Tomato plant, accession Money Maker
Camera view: vertical (180 deg); turntable rotation: 150 degrees
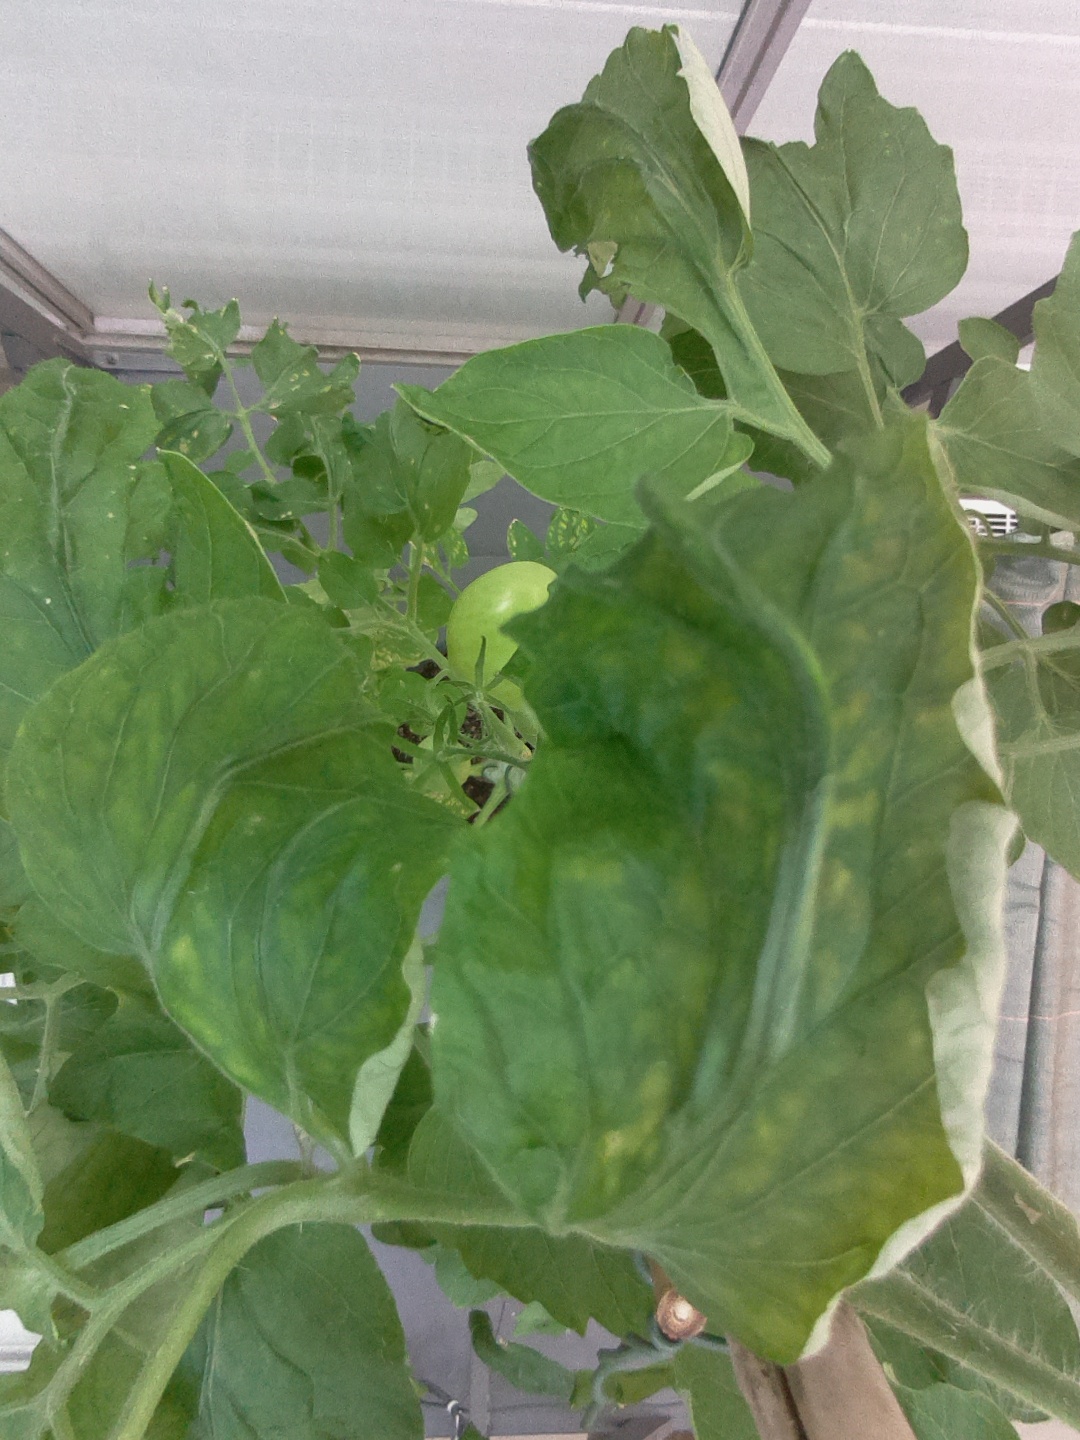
BBCH growth stage 75: 50%-60% of final fruit size